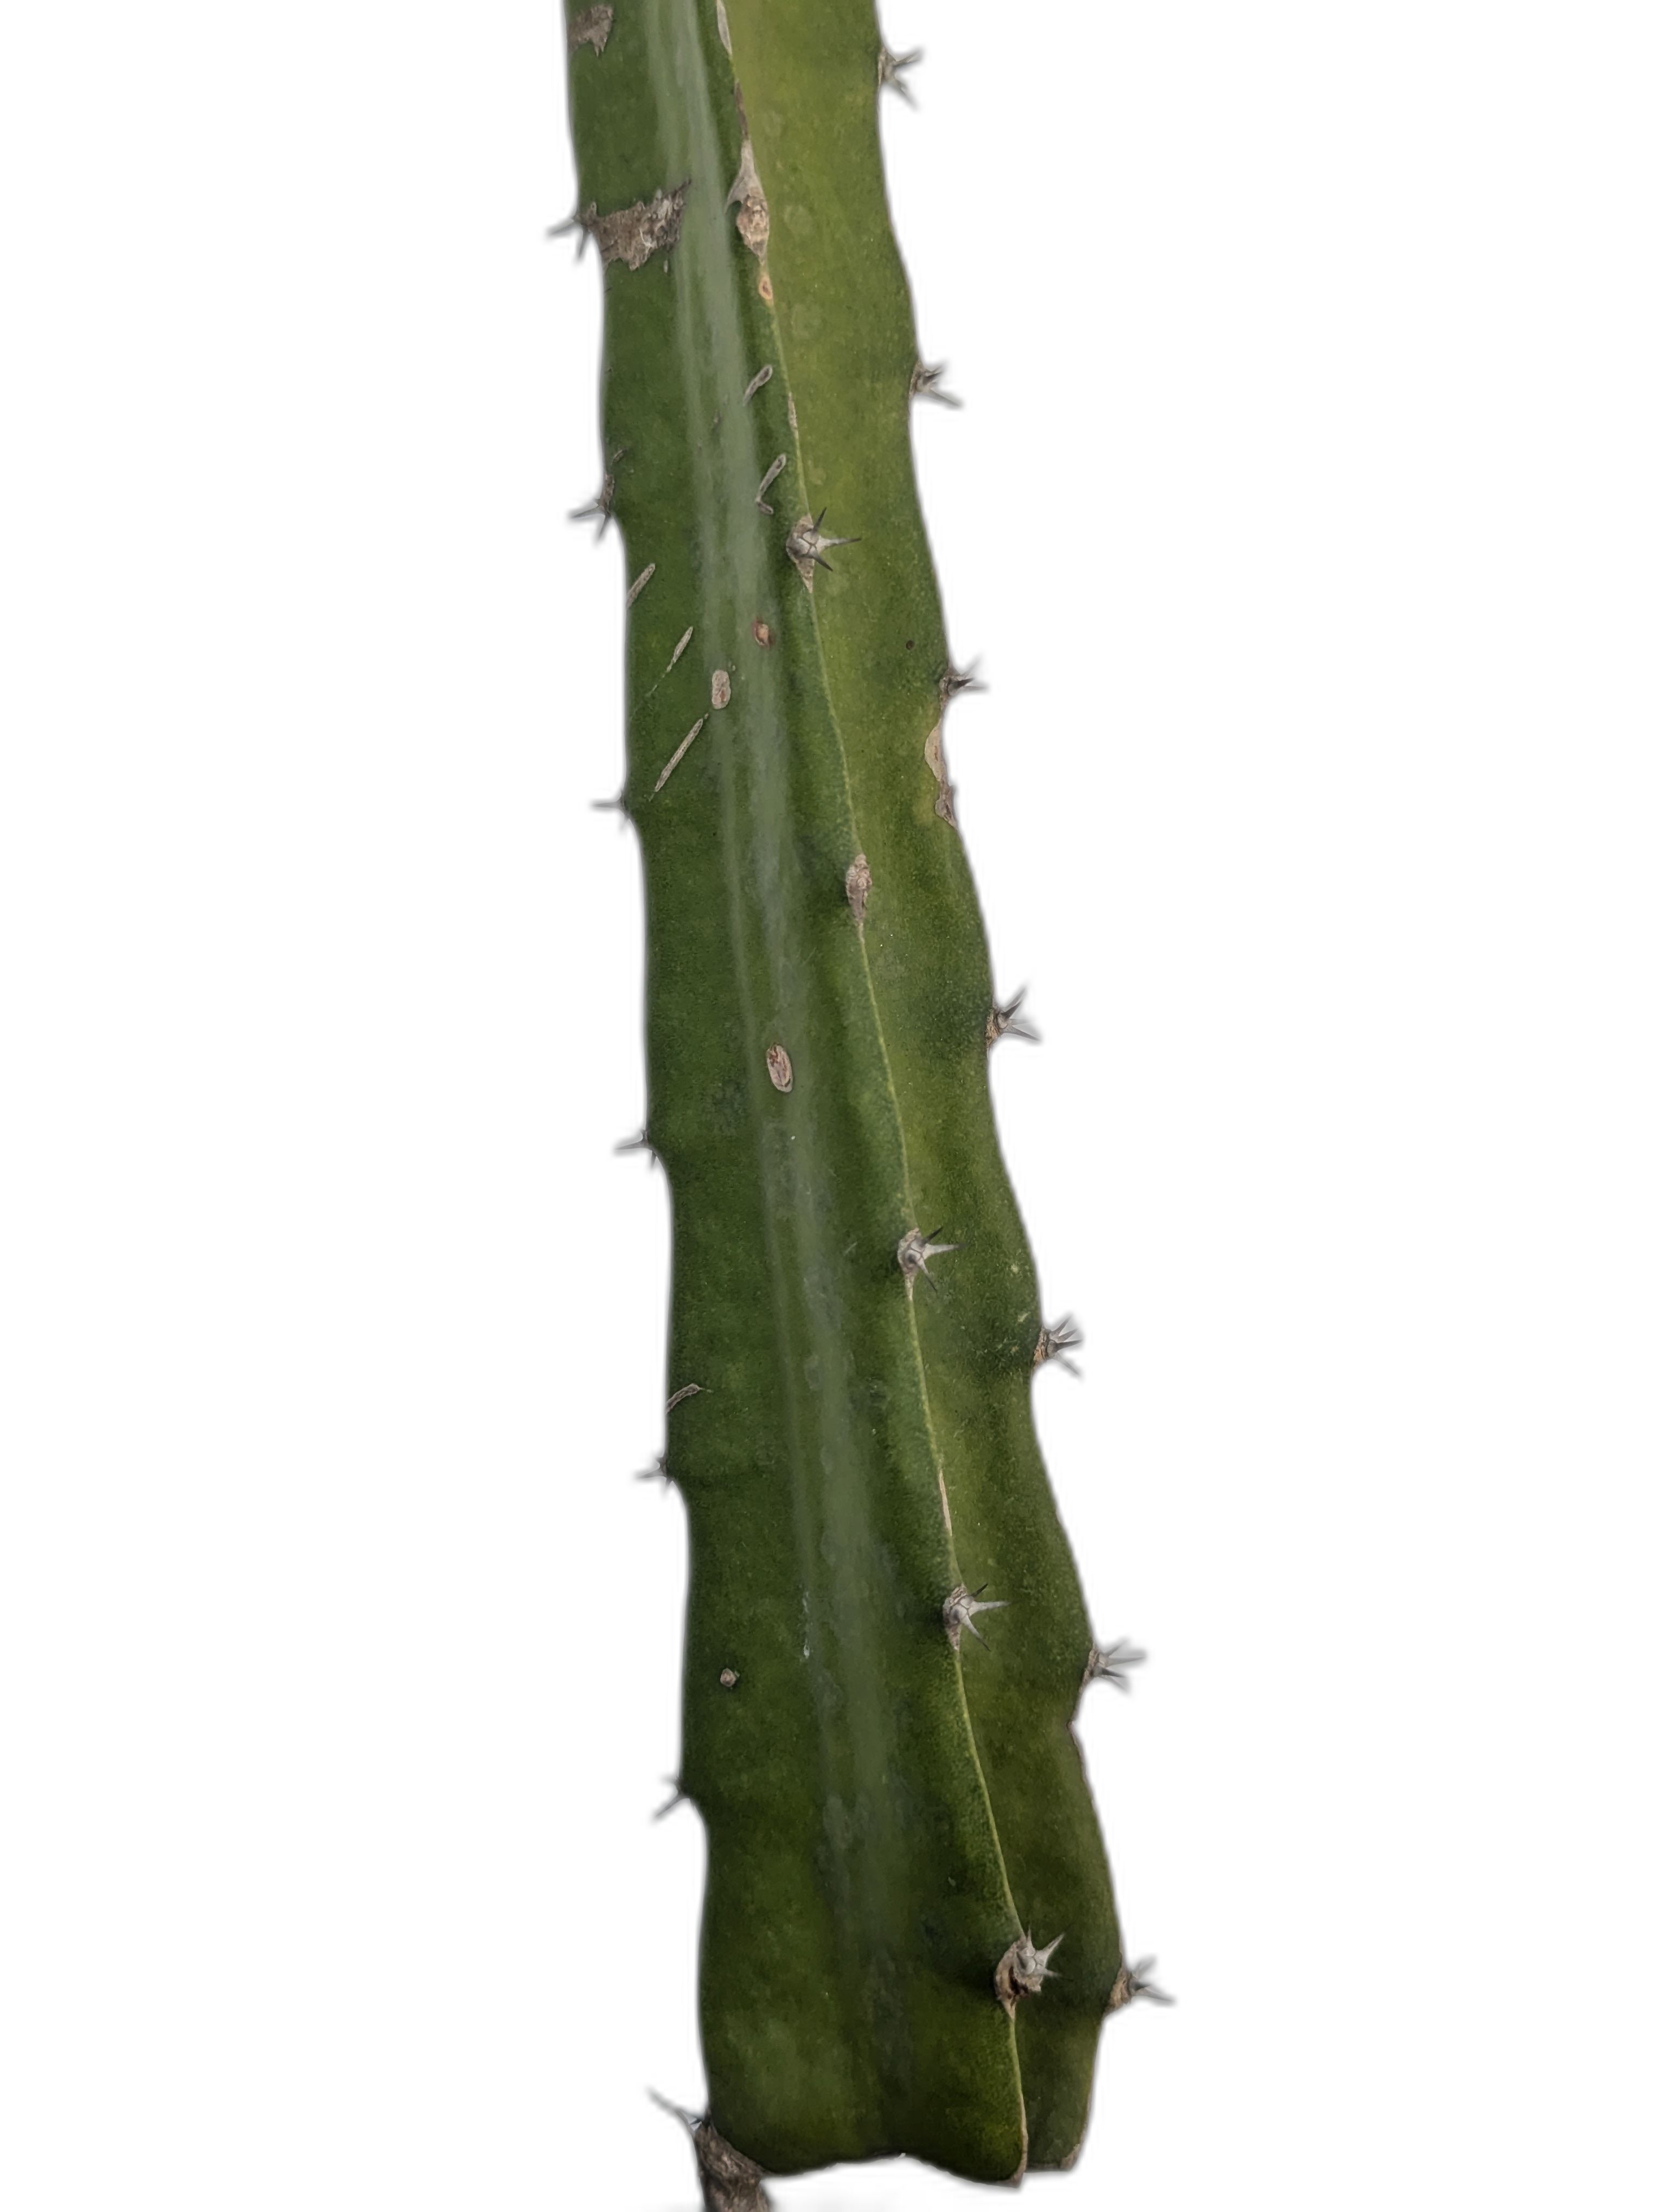
Label: Good leaf